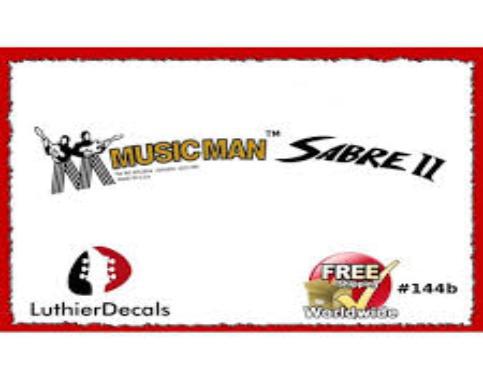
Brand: music man-2
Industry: Leisure